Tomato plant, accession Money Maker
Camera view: horizontal (90 deg, fisheye); turntable rotation: 270 degrees
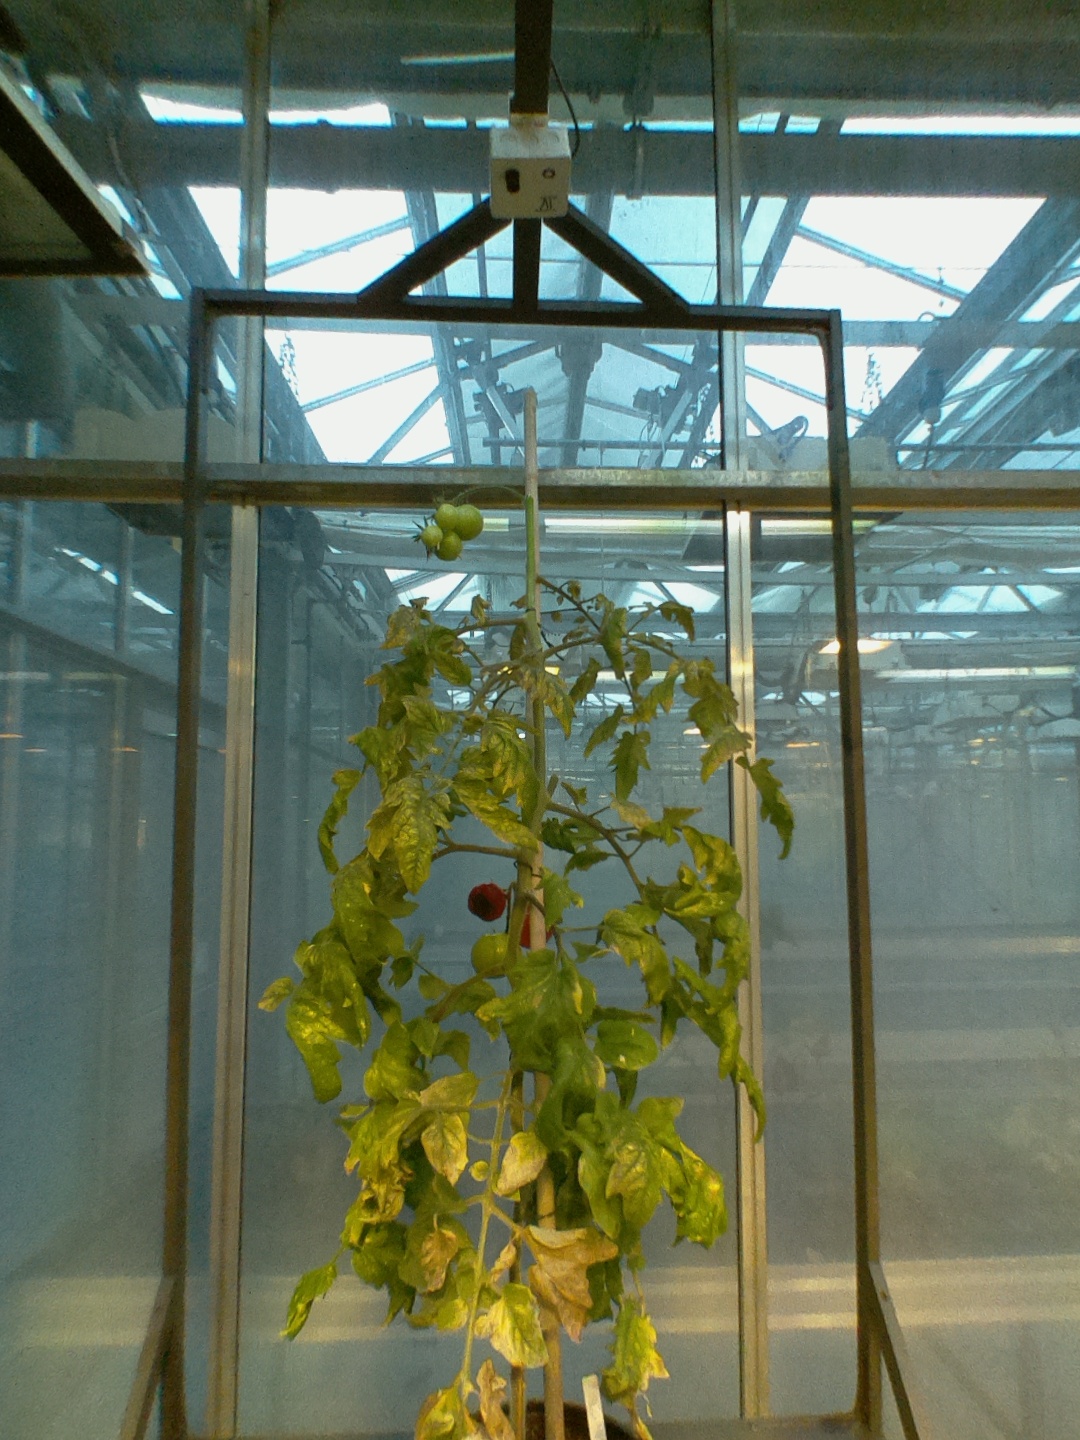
BBCH growth stage 82: 20%-30% of fruits show typical fully ripe color